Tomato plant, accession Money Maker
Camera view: horizontal (90 deg, fisheye); turntable rotation: 270 degrees
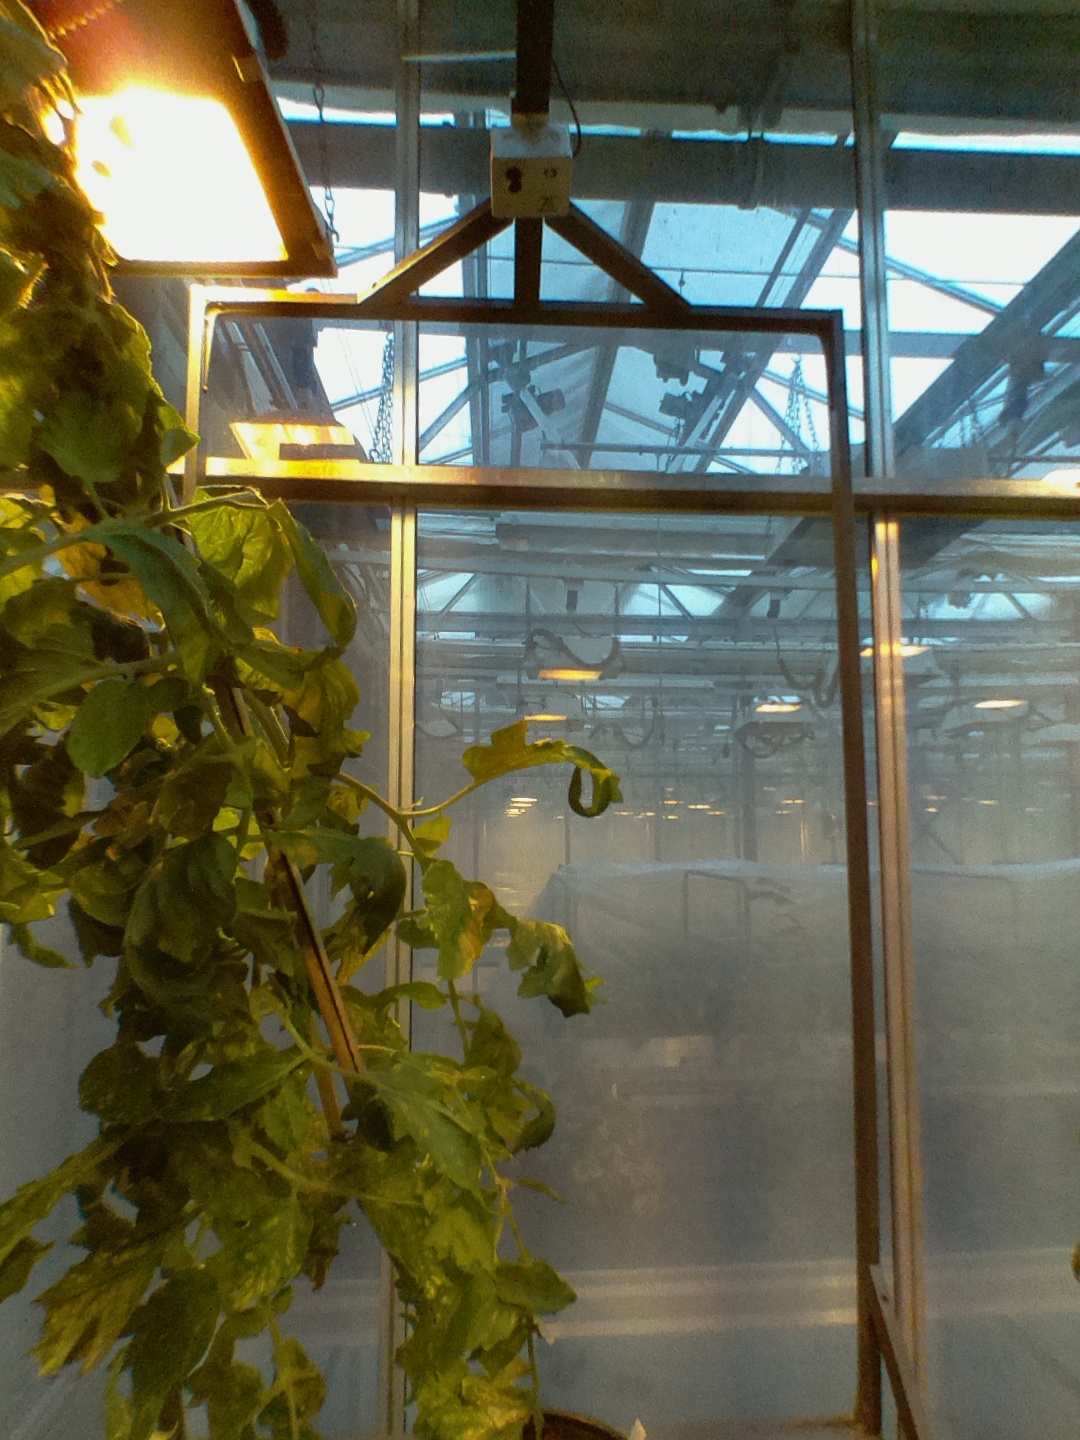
BBCH growth stage 72: 20%-30% of final fruit size